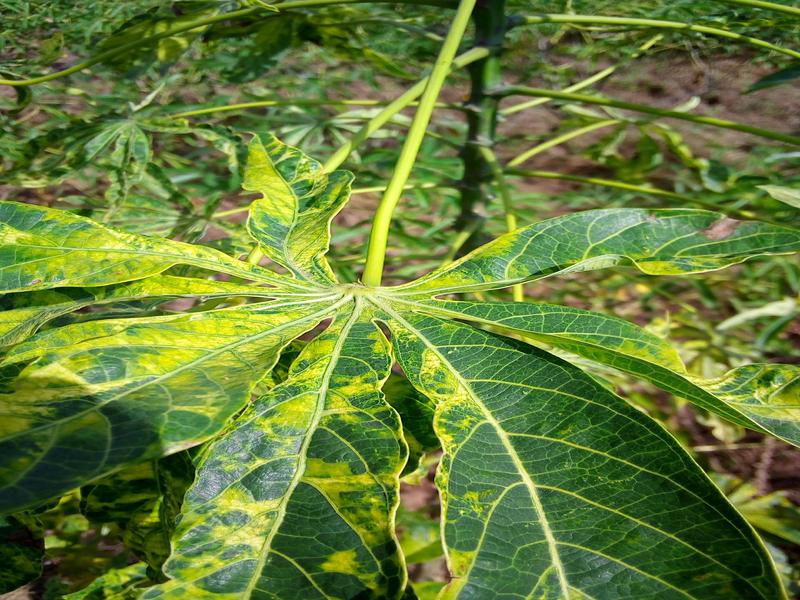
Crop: cassava
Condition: mosaic_disease